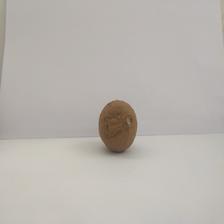
Size: Spoiled